Administrative divisions of Aarhus Municipality

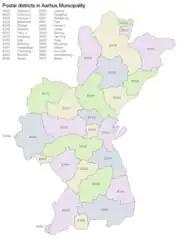
Postal districts in Aarhus Municipality

There are 28 postal districts within Aarhus Municipality although some only partially such as "8660 Skanderborg" and "*8464 Galten" which are almost entirely within Skanderborg Municipality. References to postal districts can sometimes be used in commonplace vernacular as analogous to city districts or neighborhoods in Aarhus.